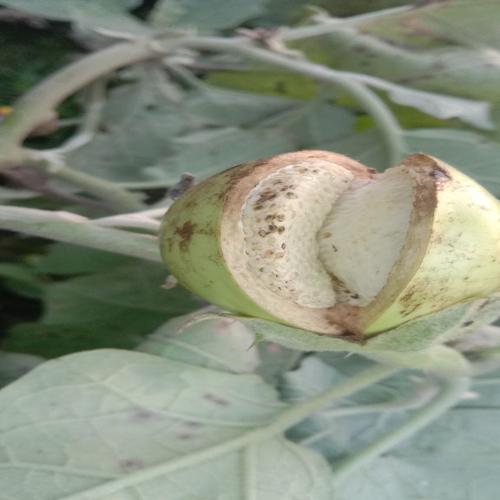
Label: Brinjal Fruit Creaking